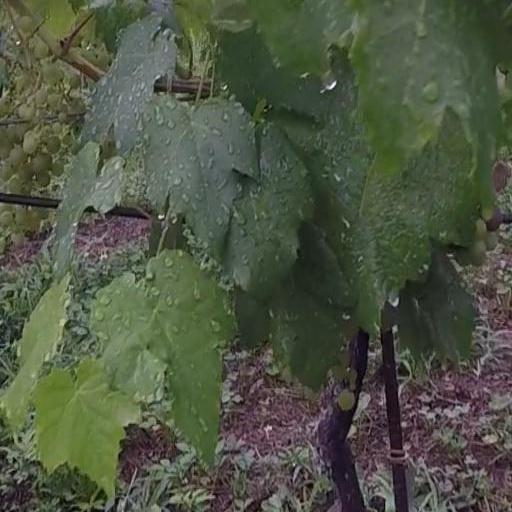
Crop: grape